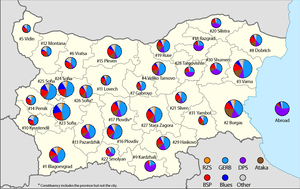
La Bulgarie, en forme longue la république de Bulgarie, est un pays d’Europe du Sud-Est situé dans les Balkans. Elle est bordée par la mer Noire à l'est, au sud par la Grèce et la Turquie, au nord par le Danube et la Roumanie, à l’ouest par la Serbie et la Macédoine du Nord. Sa capitale est Sofia.